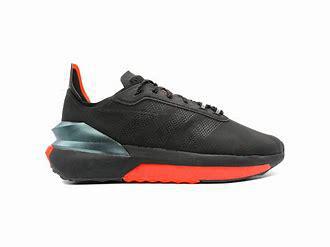
Brand: Adidas
Model: Avryn